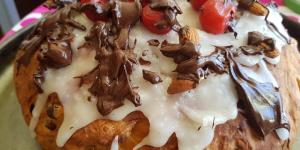
panettone genoves